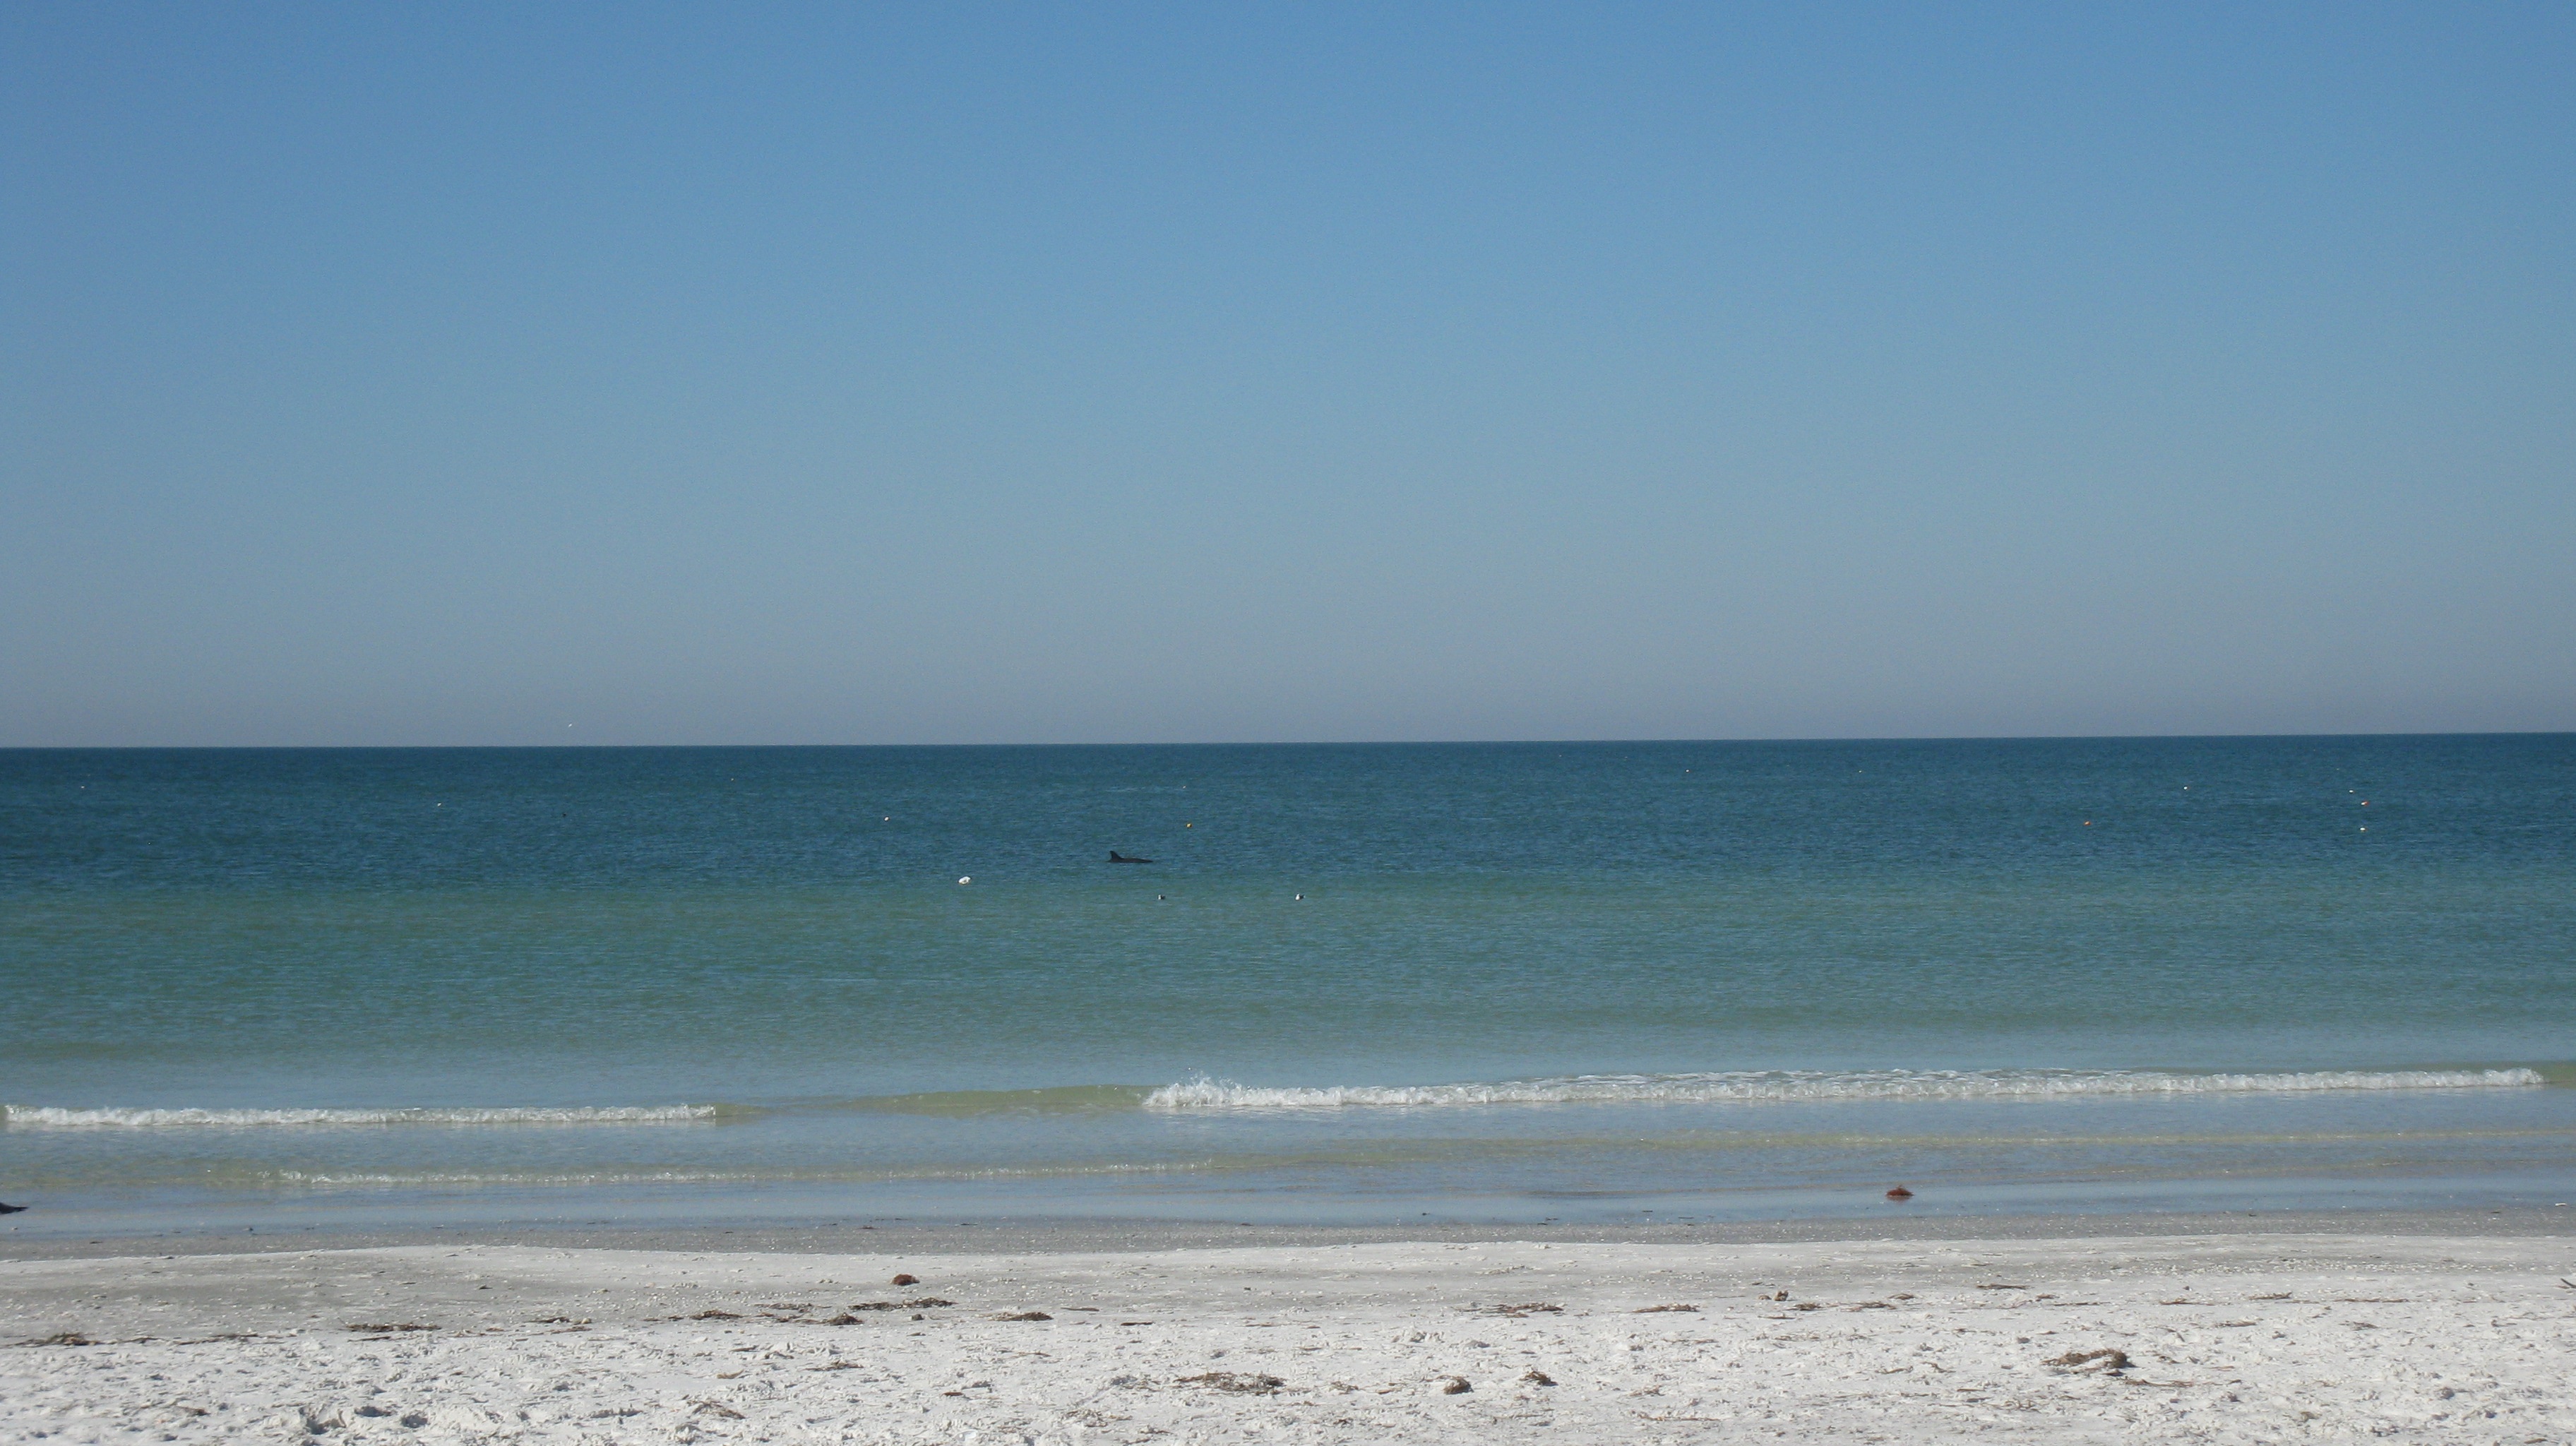
beach, sea, coast, sand, ocean, horizon, shore, wave, material, body of water, cape, wind wave